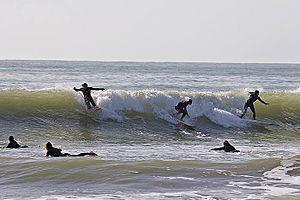
Spot de La Pergola - La Couarde-sur-Mer - île de Ré - Charente-Maritime Photo issue de ma banque d'images
L’île de Ré grâce à sa position géographique – la côte sud tournée vers l’ouest – est propice à recevoir les houles du large, de l’Atlantique.